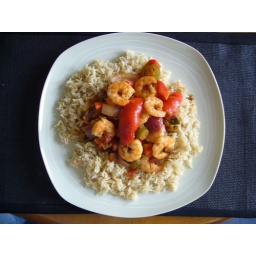
King prawns, jalepenos and peppers cooked in a tomato, basil and olive sauce served on a bed of brown basmati rice.